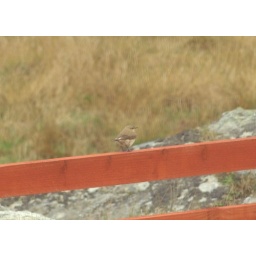
Not a great photo (taken through window) but it shows the difference in colour between the male and female